Taxonomy of commonly fossilised invertebrates

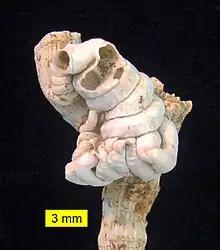
Vermetid gastropod "Petaloconchus intortus" attached to a branch of the coral "Cladocora"; Pliocene of Cyprus.

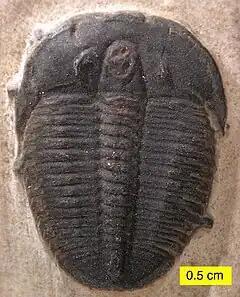
"Elrathia kingii" (trilobite) from the Wheeler Shale (Middle Cambrian), Utah.

Molluscs or mollusks, not to be confused with the hard-shelled marine brachiopods above.